Abir Congo Company

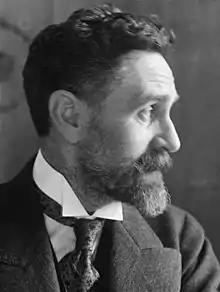
Roger Casement, author of the Casement Report

Abuses of power over the villagers by Abir had been reported by missionaries almost since they began operations in the Congo but the first real public disclosure came in 1901 with the publication of a report, written by an ex-agent, in several Belgian newspapers. The Free State began an investigation into Abir's abuses during which an inquiry established at Bongandanga heard evidence from missionaries in the concession. As a result, Abir took action against the missionaries, stopping the carriage of their mail on company steamers, stopping the missionaries' boats and confiscating any mail that they carried. Abir also forbade missionaries from buying food from villagers, forcing them to buy from Abir's own stores. In 1904 Roger Casement issued the Casement Report which condemned the Abir system; this resulted in the Free State launching another investigation later that year. Although evidence of unlawful killings made by Abir was uncovered the investigation had no powers of arrest and could only submit a report to the Free State authorities. This lack of action resulted in deteriorating relations between Abir and the missionaries and there was at least one attempted shooting of a missionary. Evidence for Abir's abuses also came from the governor of the French Congo, to the north-west, who claimed that prior to 1903 30,000 people had been driven from the Free State to the French Congo by Abir's actions.